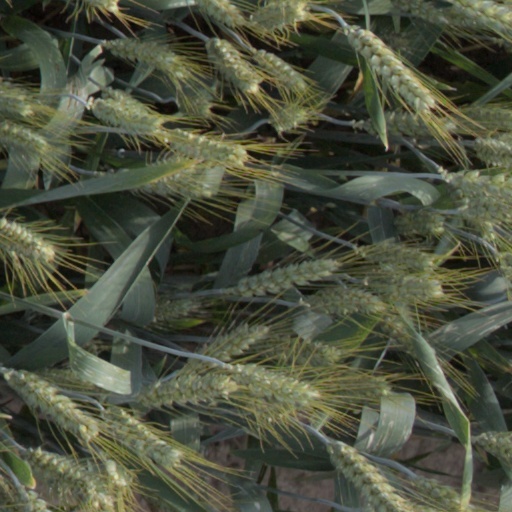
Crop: wheat